Mexican muralism

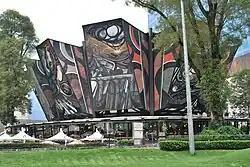
View of the Polyforum Cultural Siqueiros in Mexico City

Of the three, Diego Rivera was the most traditional in terms of painting styles, drawing heavily from European modernism. In his narrative mural images, Rivera incorporated elements of cubism. His themes were Mexican, often scenes of everyday life and images of ancient Mexico. He originally painted this in bright colors in the European style but modified it to more earthy tones to imitate indigenous murals. His greatest contribution is the promotion of Mexico's indigenous past into how many people both inside and outside of the country view it. One of the most prominent examples of this is Rivera's contribution to the Mexican National Palace, translated as "The History of Mexico," which he worked on from1929-1935.